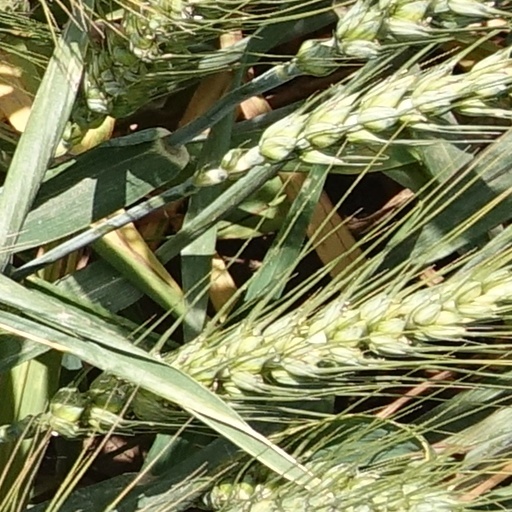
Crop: wheat